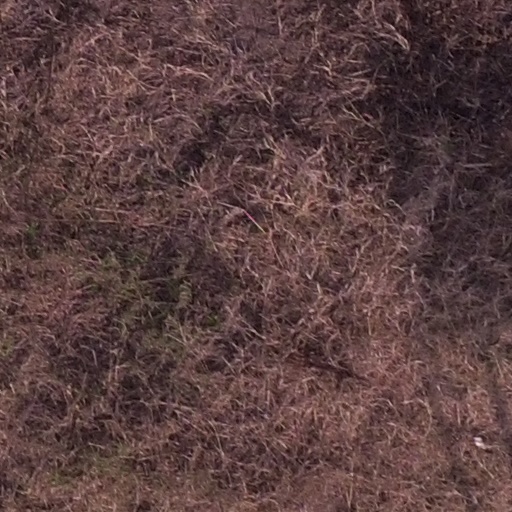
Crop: maize; corn